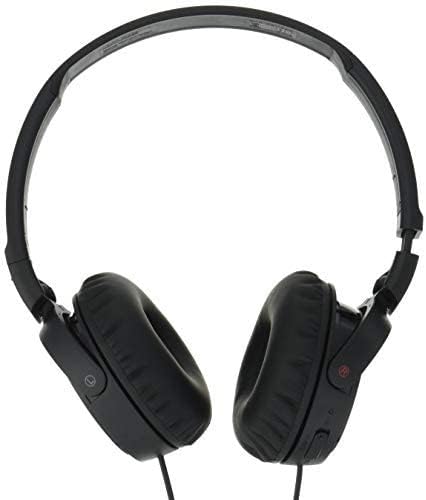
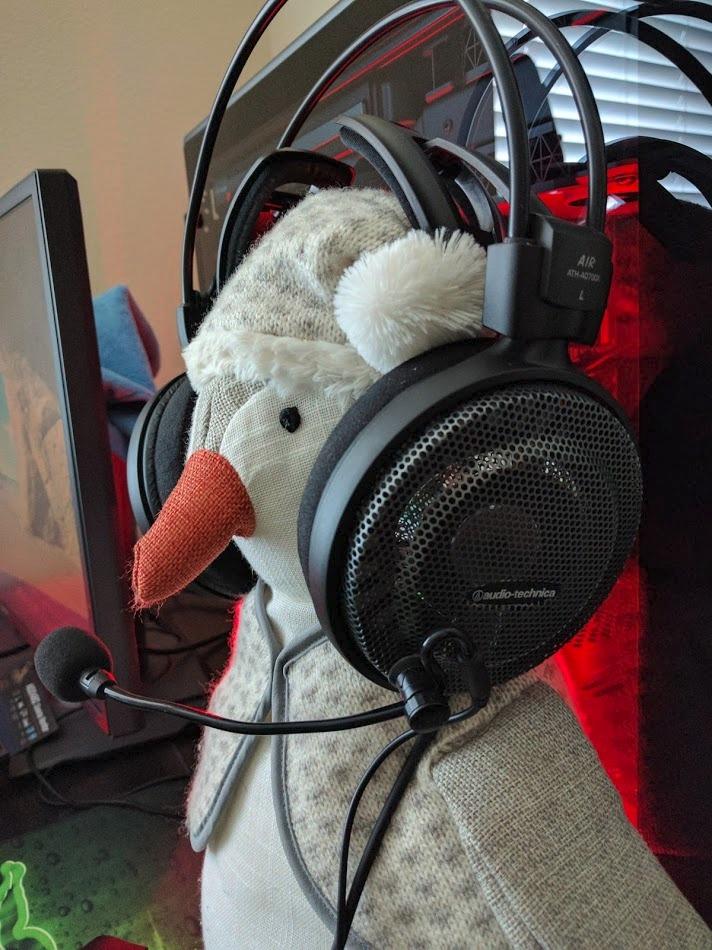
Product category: headphones
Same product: no